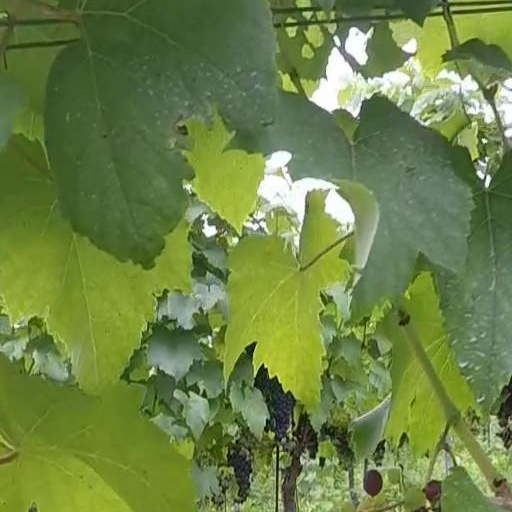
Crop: grape